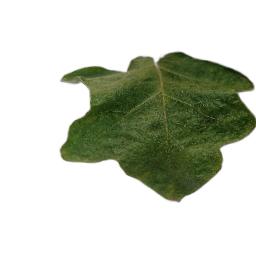
Label: Mosaic Virus Disease